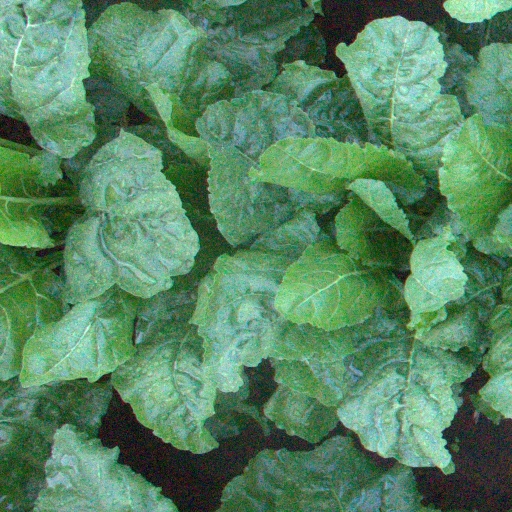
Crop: sugar beet